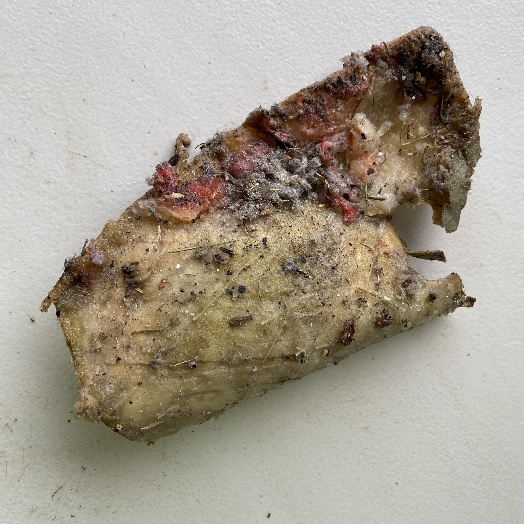
Label: Miscellaneous Trash